Robbie Rochow

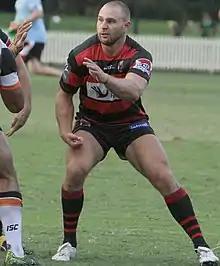
Rochow playing for the North Sydney Bears in 2017

On 26 August 2016, Rochow signed a one-year contract with the South Sydney Rabbitohs starting in 2017. He finished the 2016 season having played in eight matches in his last season for the Newcastle side.